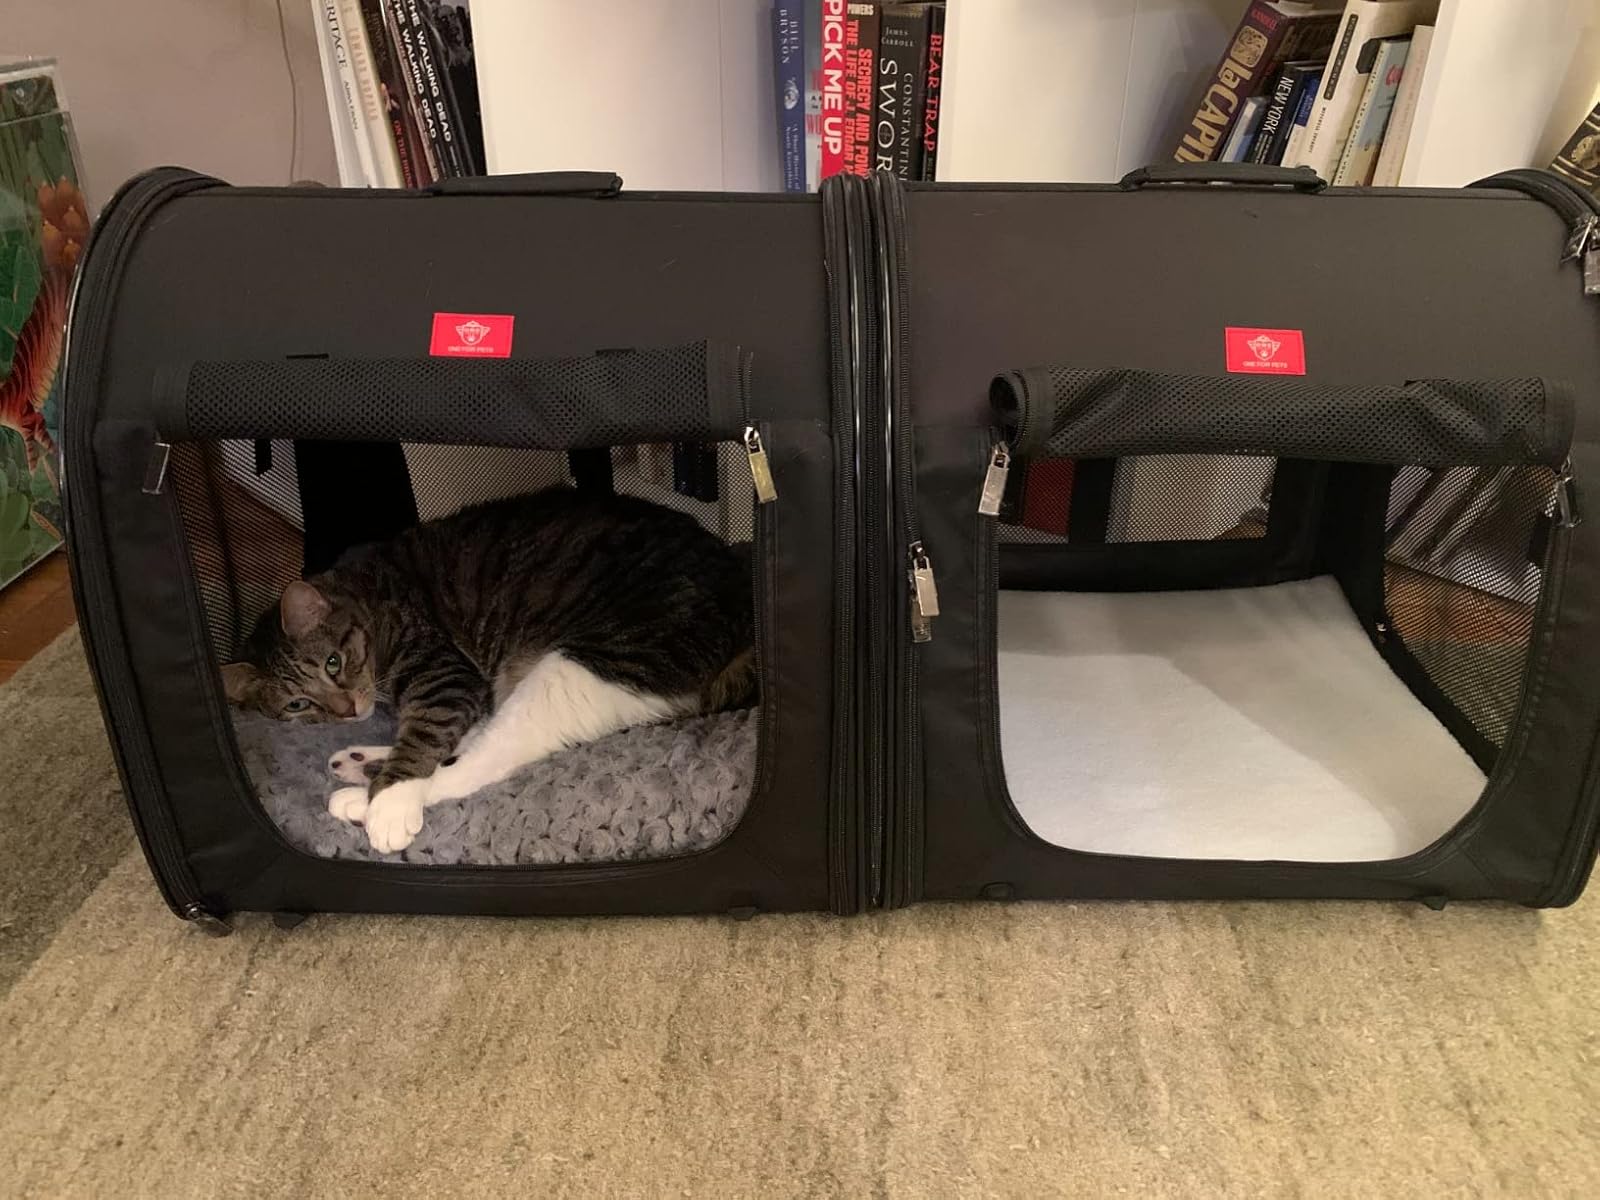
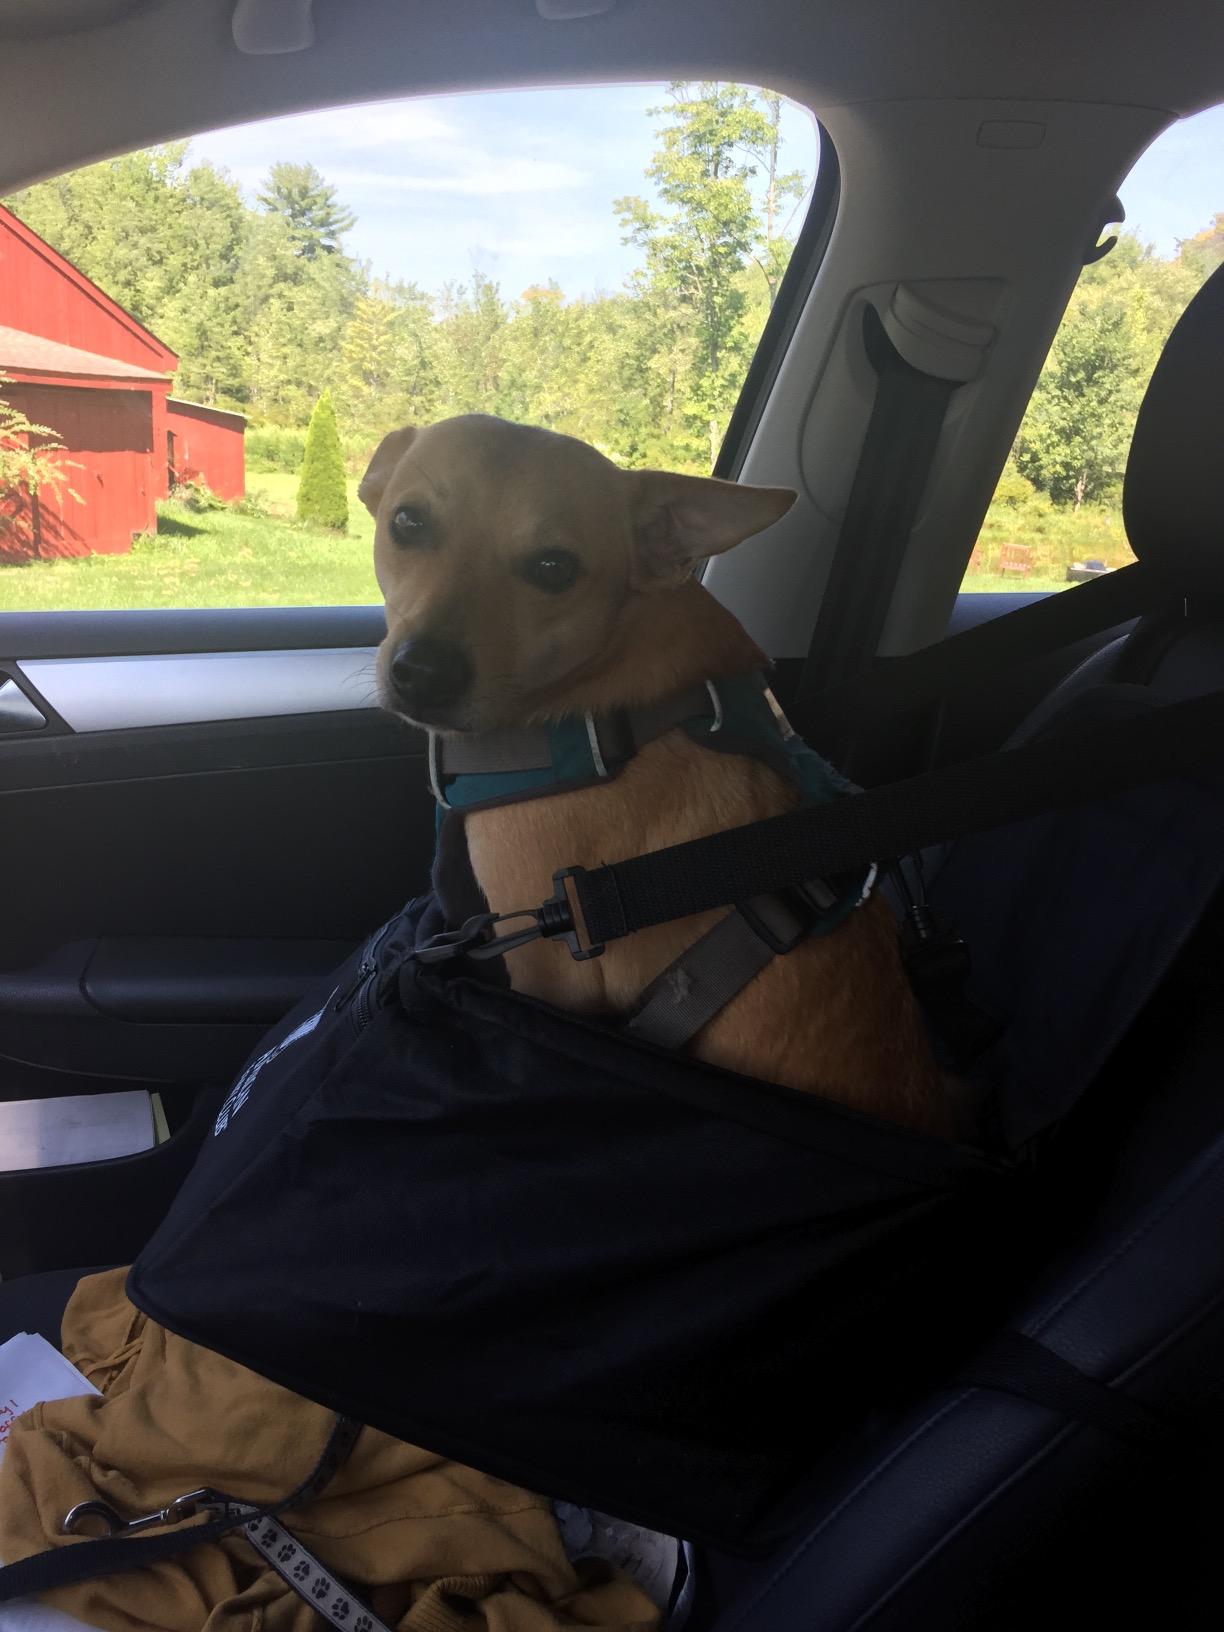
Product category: items_kennel
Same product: no